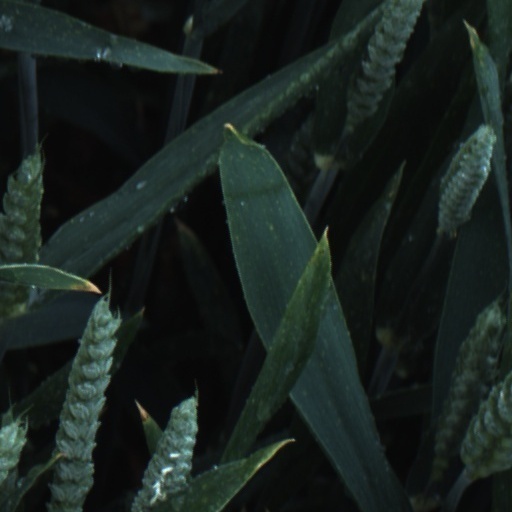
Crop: wheat